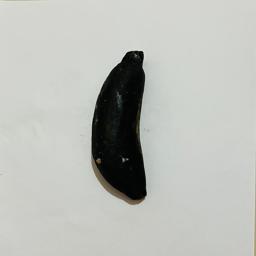
Ripeness: Overripe